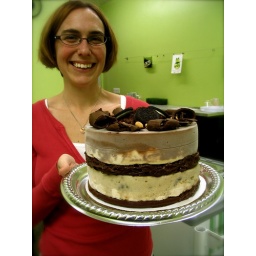
Chocolate cake with coffee, peanut butter, chocolate, and banana gelato; crushed chocolate cookies soaked in coffee syrup.